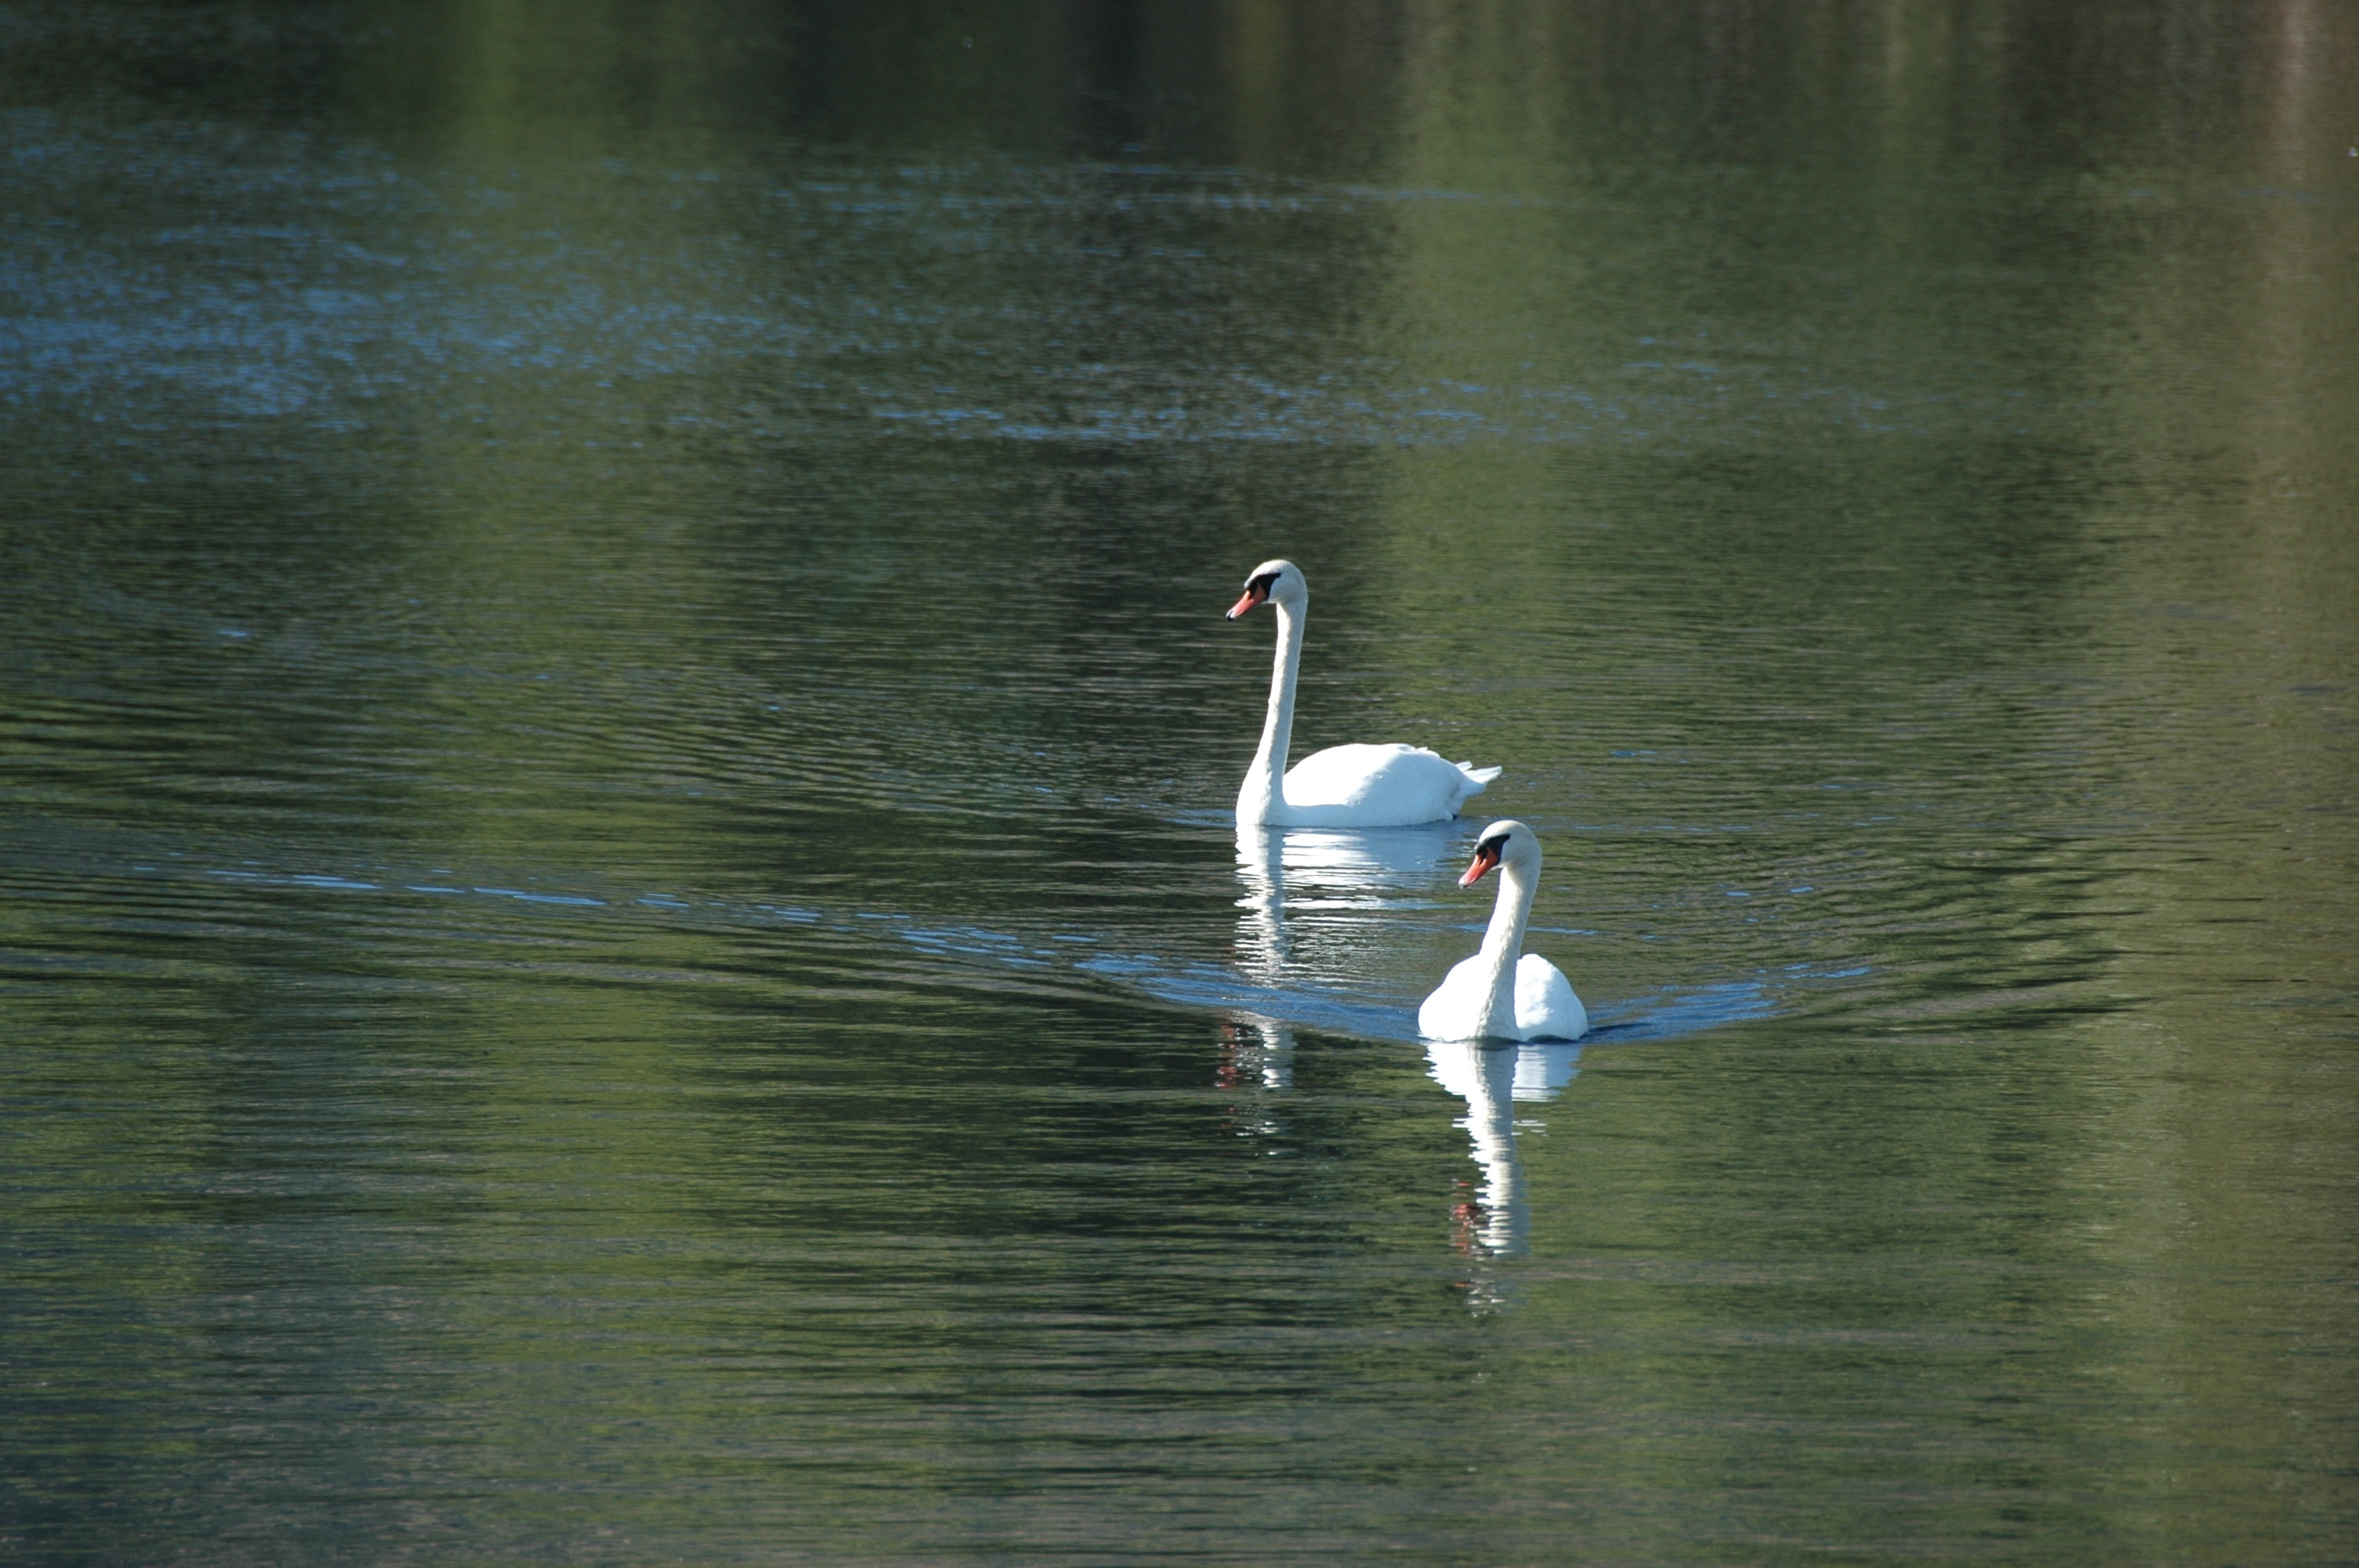
water, bird, pond, wildlife, reflection, beak, fauna, flapping, outdoors, swan, vertebrate, waterfowl